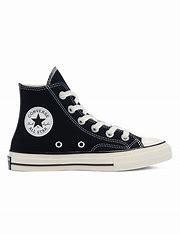
Brand: Converse
Model: Chuck Taylor All Star Canvas